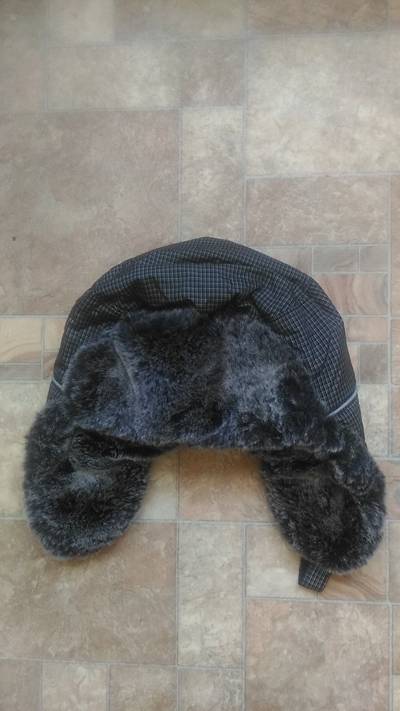
Waste category: clothes